Oxford Electric Bell

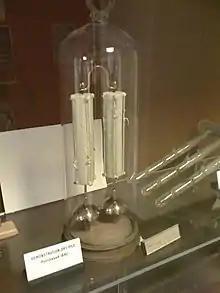
The Oxford Electric Bell in December 2009

The Oxford Electric Bell or Clarendon Dry Pile is an experimental electric bell, in particular a type of bell that uses the electrostatic clock principle that was set up in 1840 and which has run nearly continuously ever since. It was one of the first pieces purchased for a collection of apparatus by clergyman and physicist Robert Walker. It is located in a corridor adjacent to the foyer of the Clarendon Laboratory at the University of Oxford, England, and is still ringing every half second, albeit inaudibly due to being behind two layers of glass.